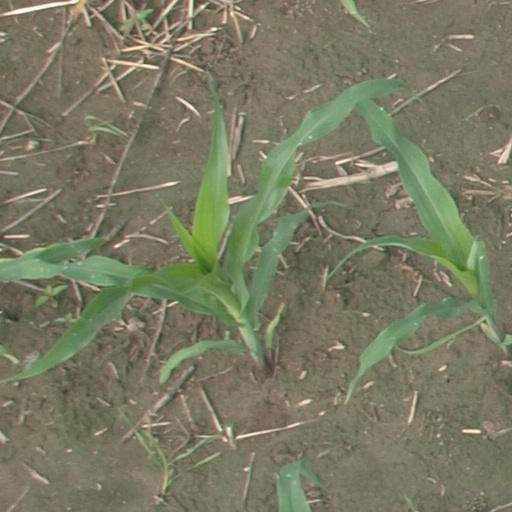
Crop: maize; corn